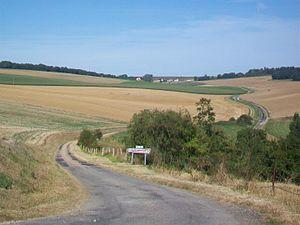
La sortie ouest du village par la voie communale n° 33 vers Cahaignes.
L'Eure est un département français de la région Normandie. Il tire son nom de l'Eure, rivière qui le traverse avant de rejoindre la Seine. L'Insee et La Poste lui attribuent le code 27. Sa préfecture est Évreux.
En France, une voie communale, ou chemin vicinal fait partie du réseau routier géré par une commune et faisant partie du domaine public de celle-ci. Les voies communales ne doivent pas être confondues avec les chemins ruraux, relevant au domaine privé de la commune, ni avec les chemins d'exploitation, appartenant aux propriétaires fonciers du terrain sur lequel ils sont établis.
Le Vexin bossu est une région naturelle du département de l'Eure en région Normandie.